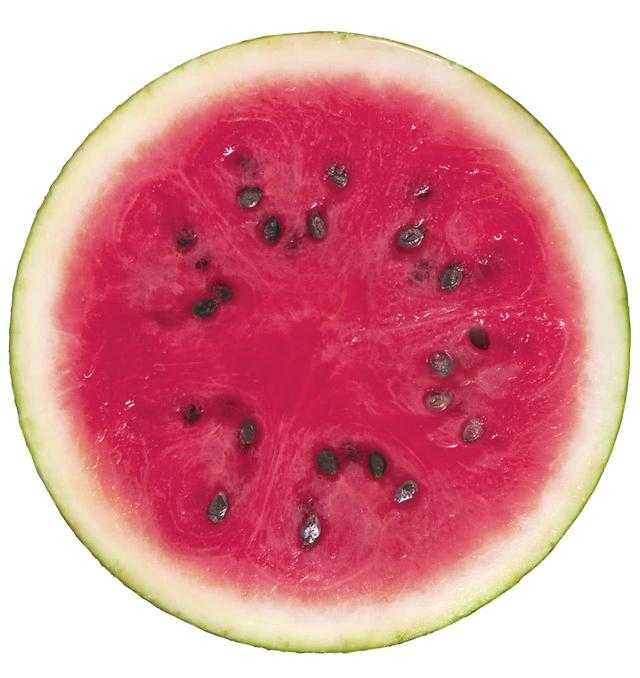
Label: Watermelon